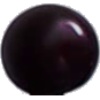
Label: Cherry Wax Black 1